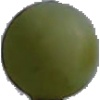
Label: Grape White 4